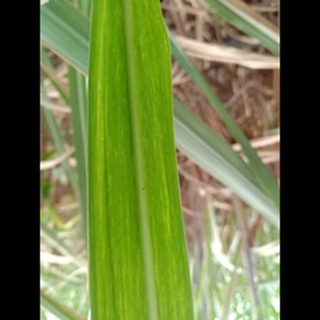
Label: sugarcane_mosaic